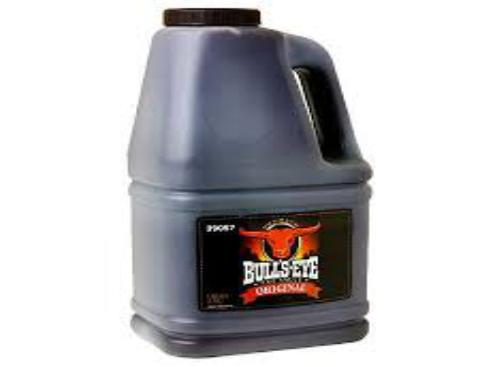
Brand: Bulls-Eye Barbecue
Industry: Food